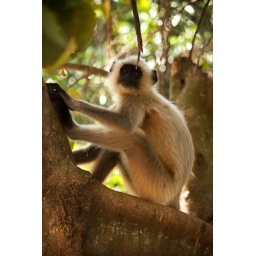
Langur monkey in tree